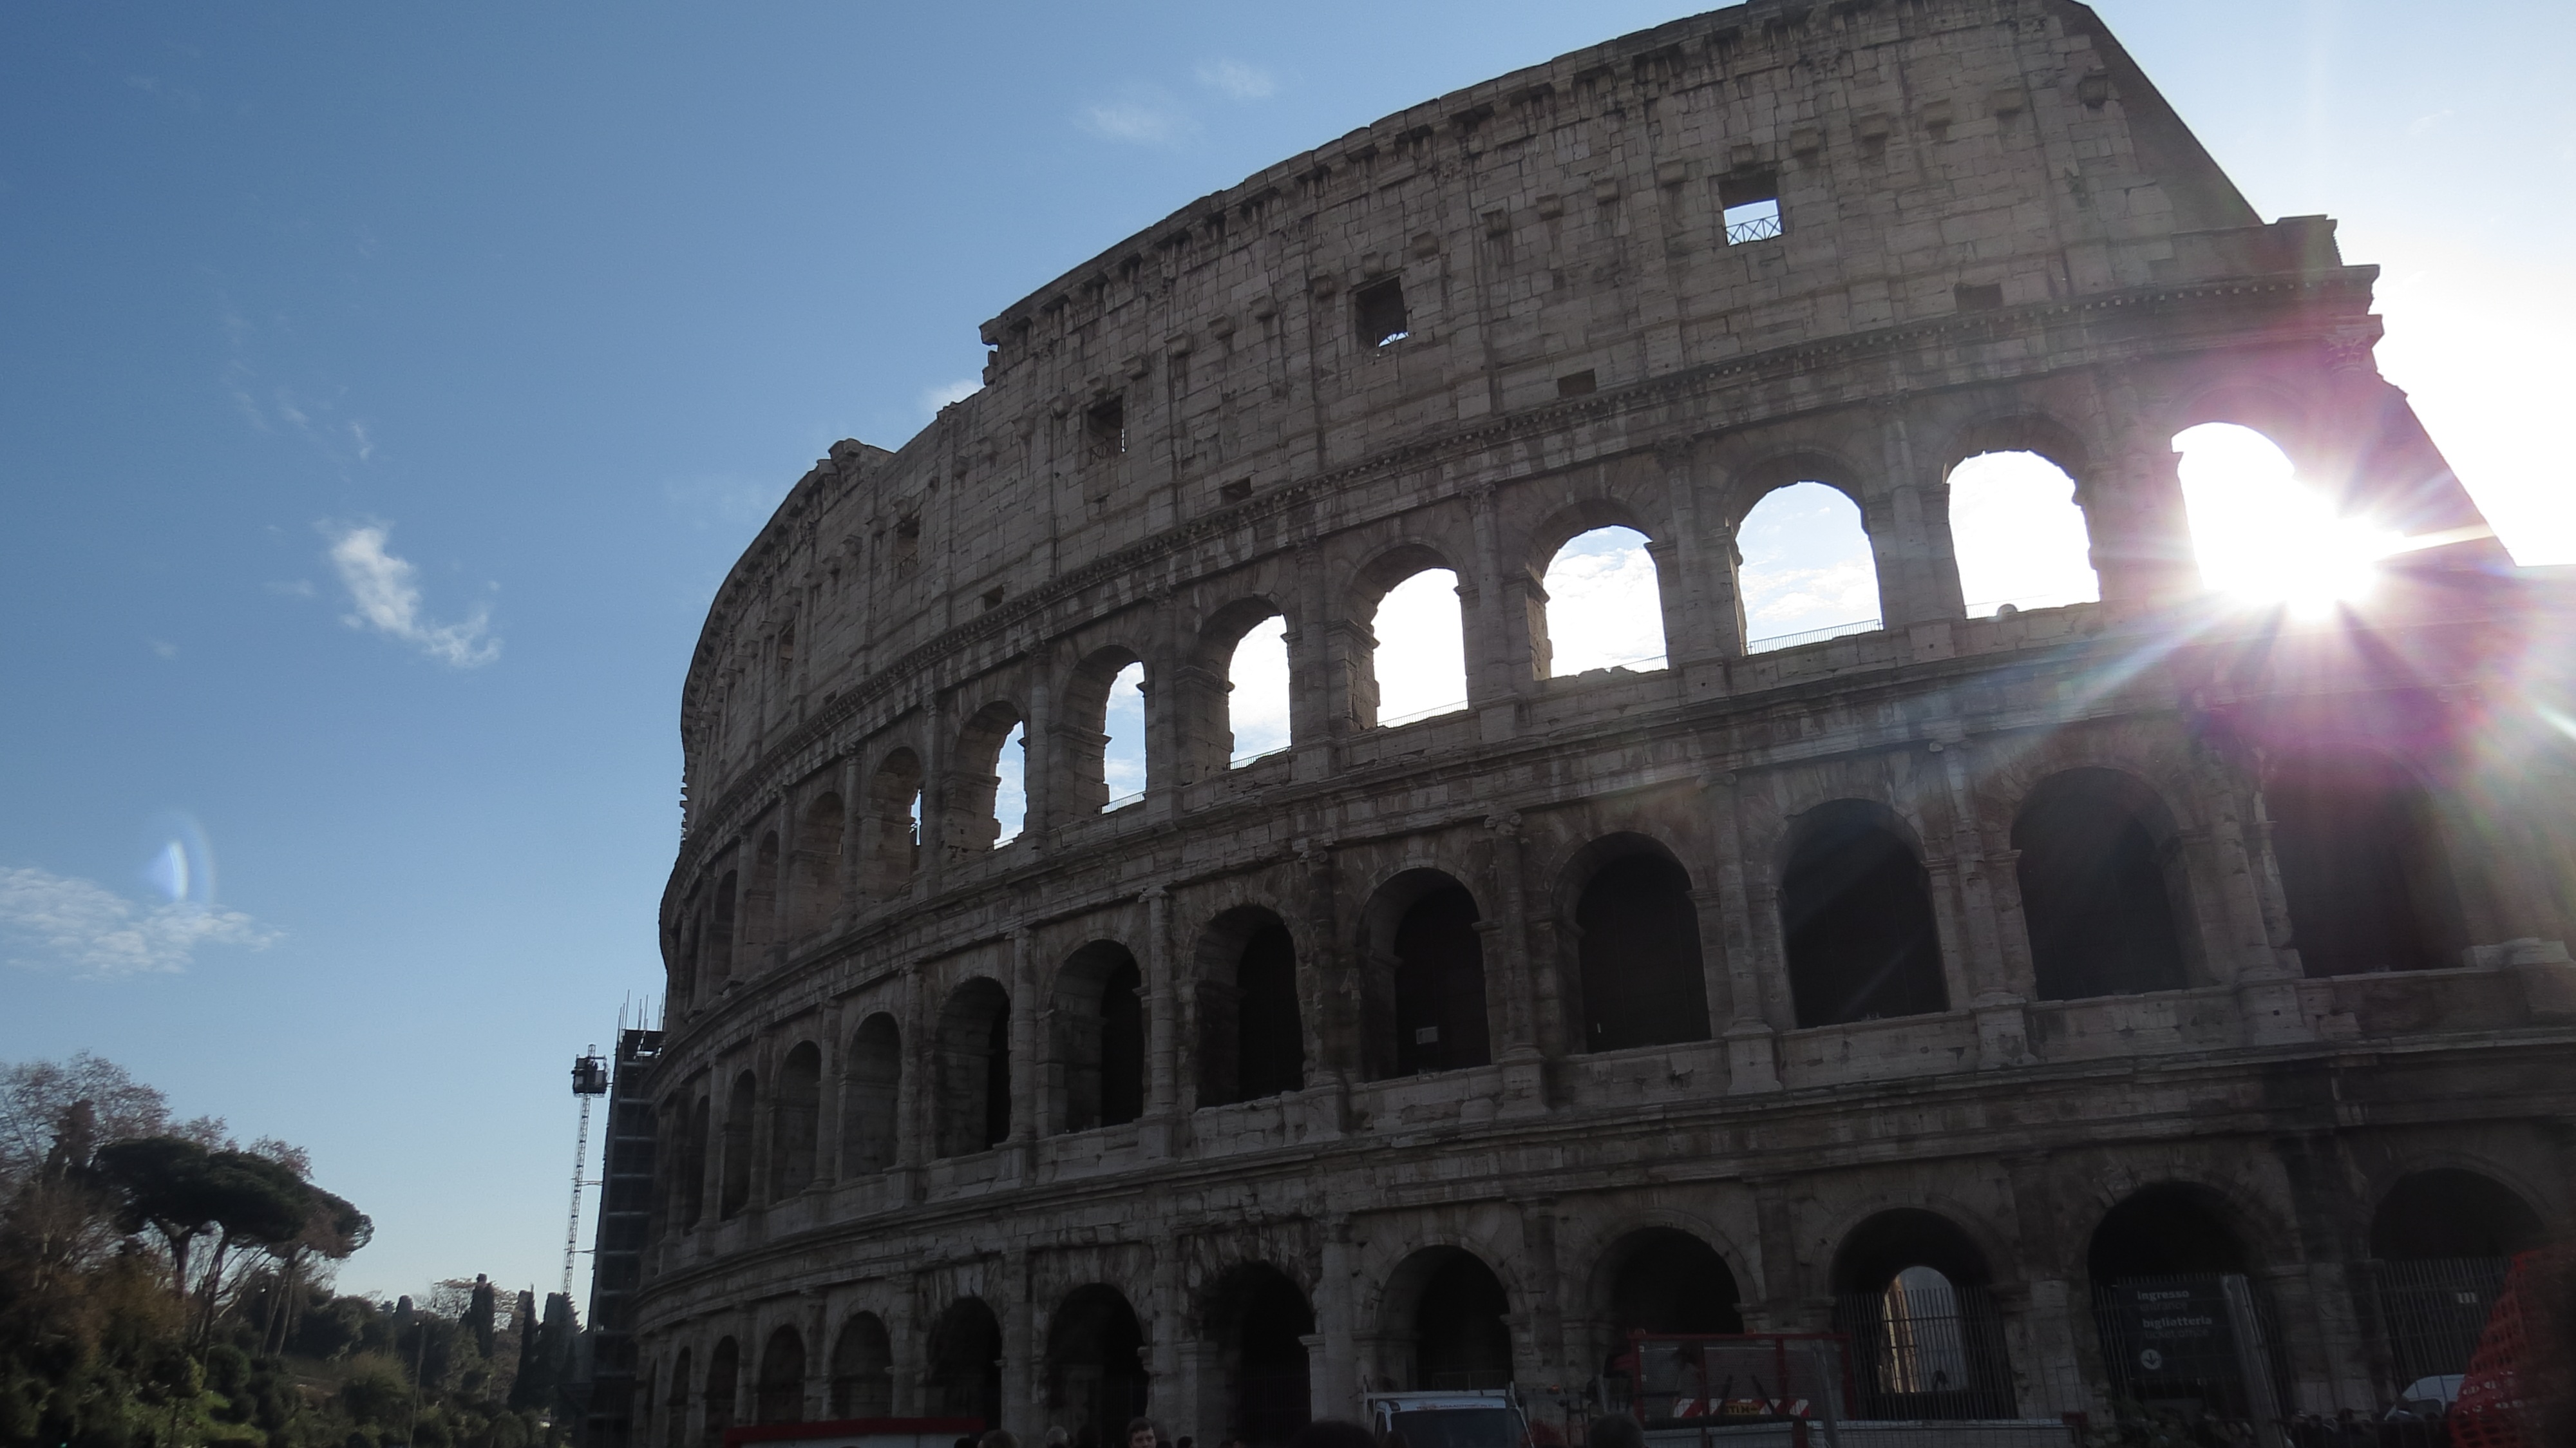
architecture, structure, arch, opera house, landmark, stadium, colosseum, rome, tourist attraction, ancient rome, ancient history, ancient roman architecture